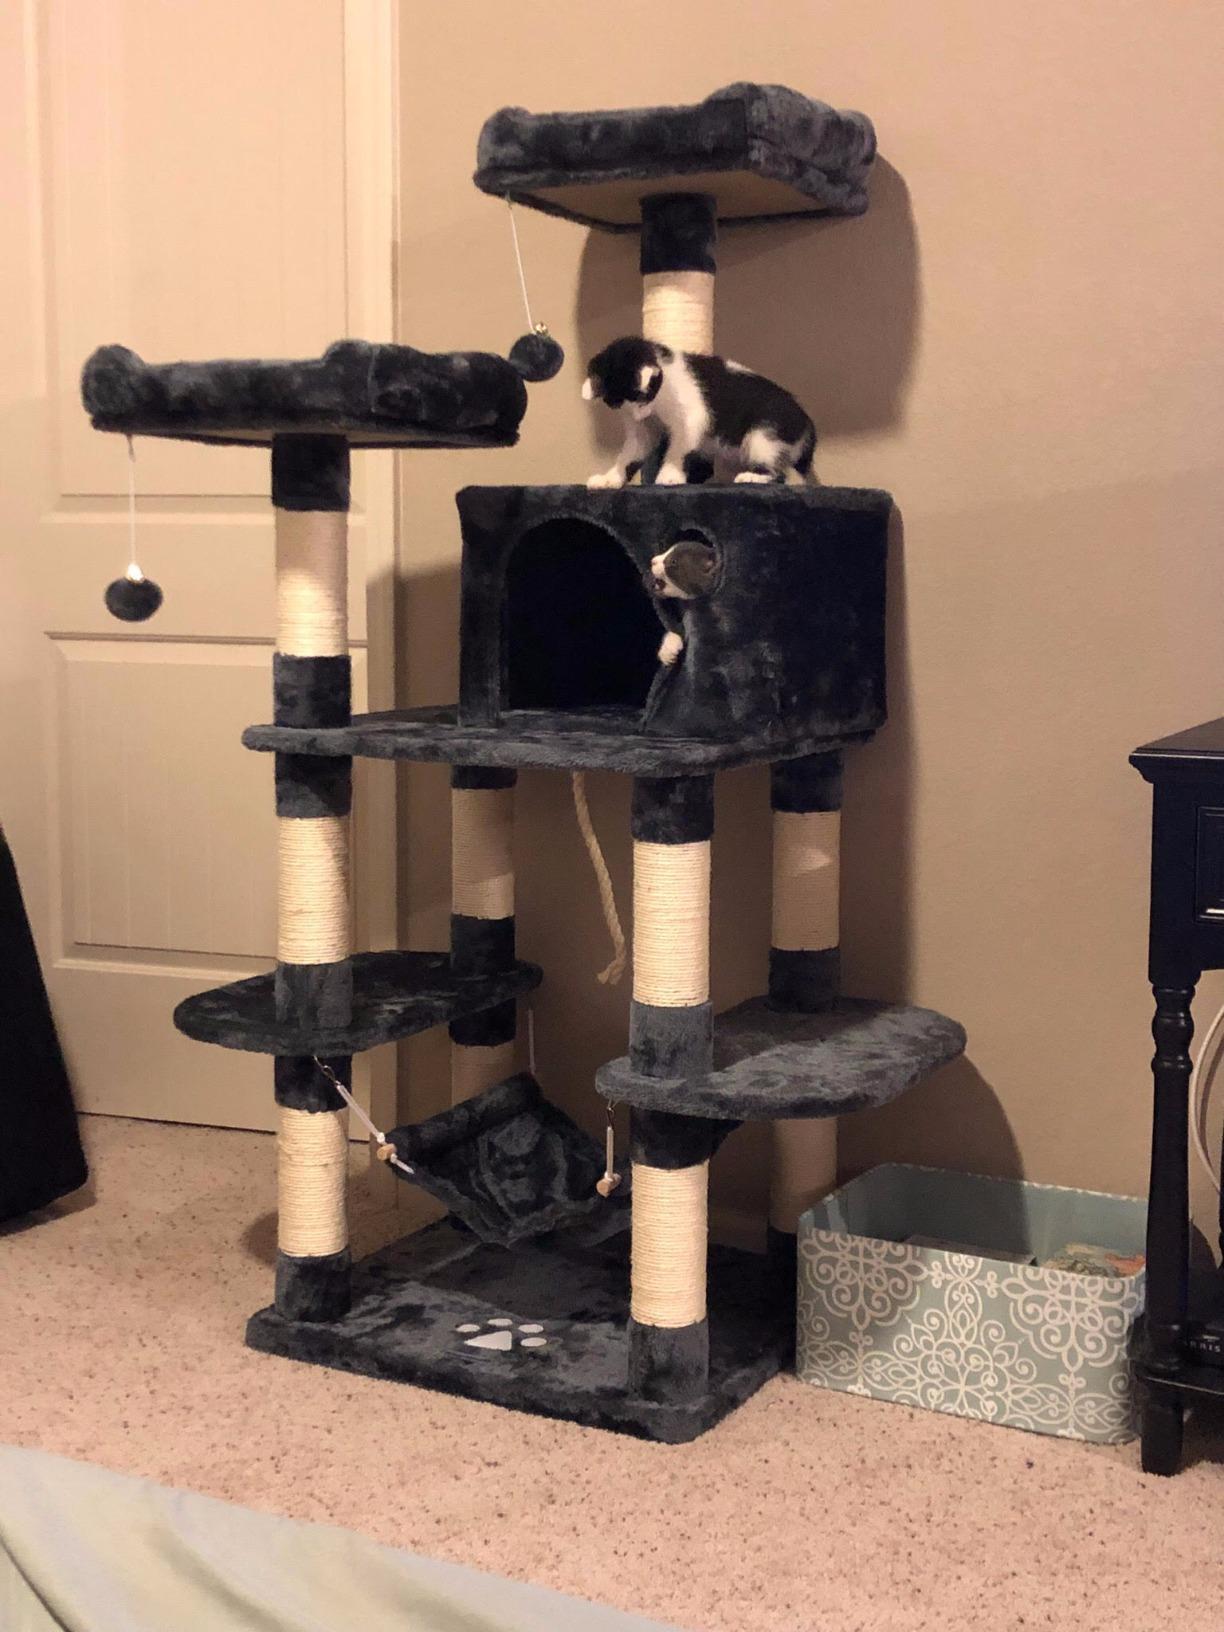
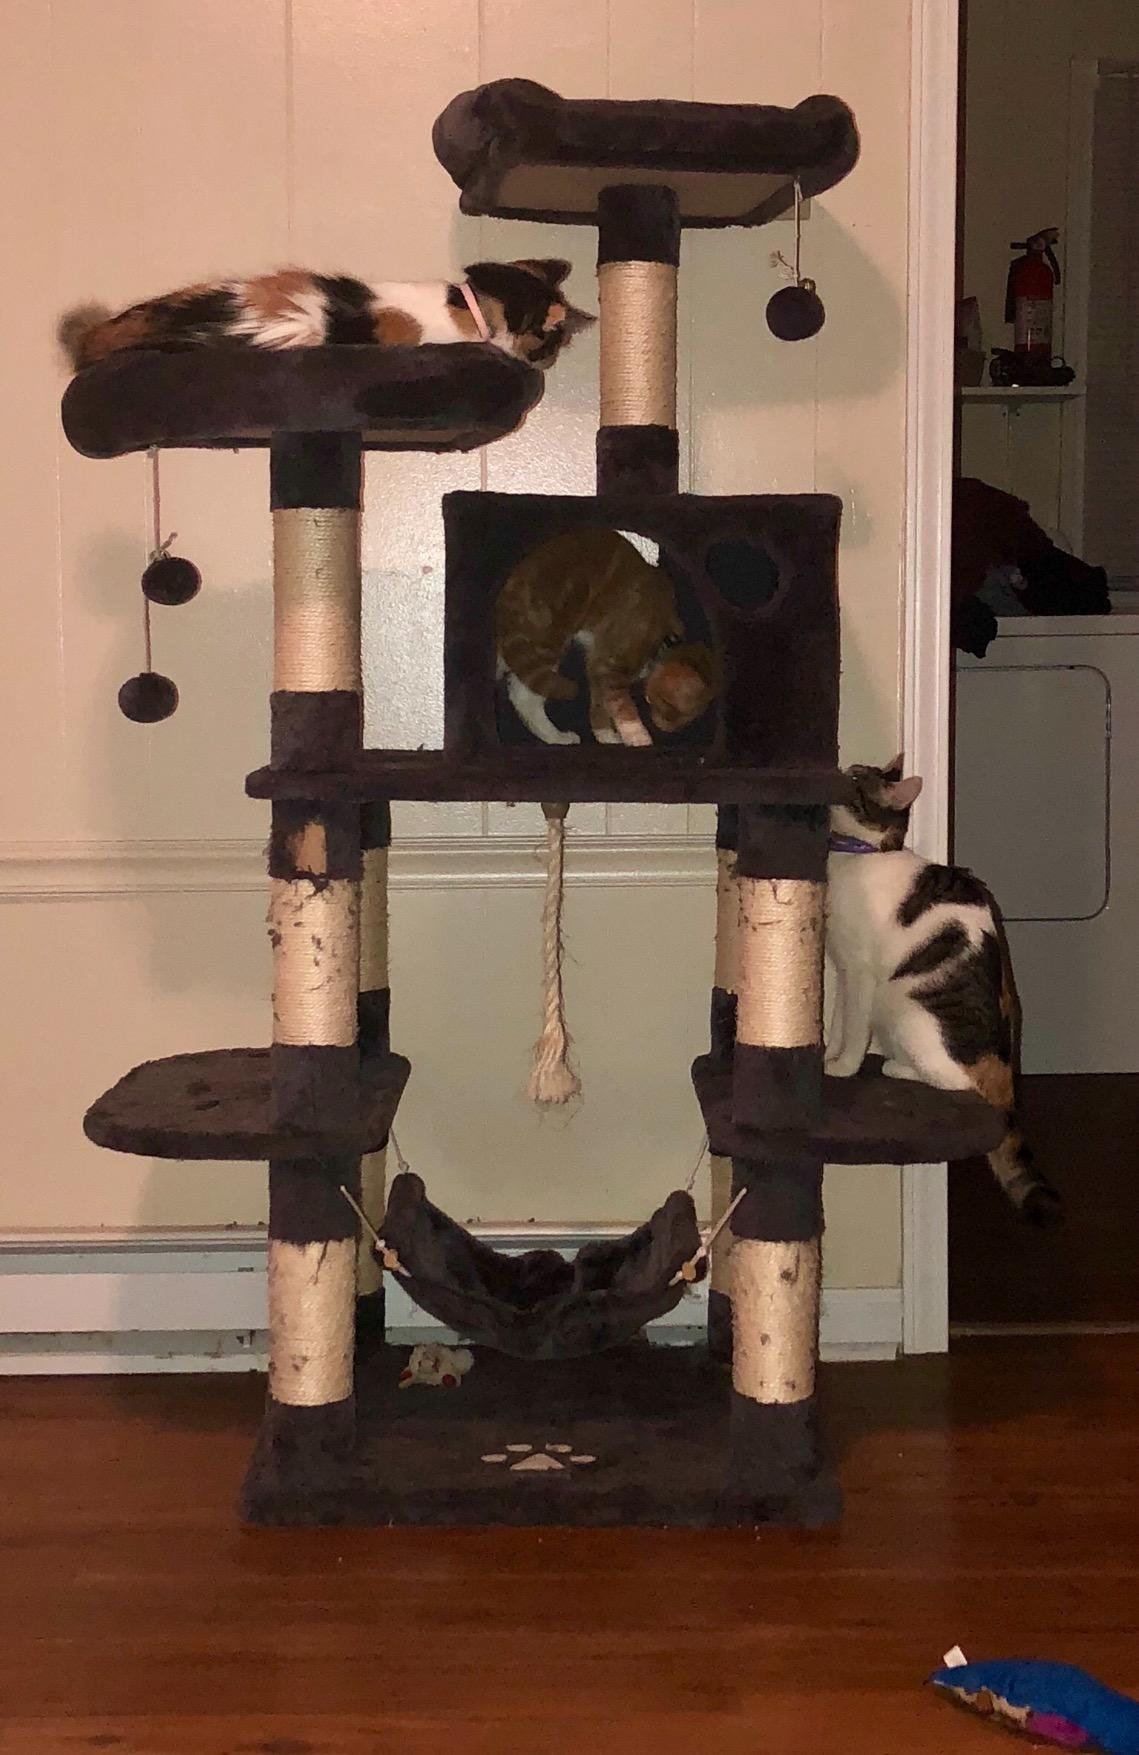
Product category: items_cat tree
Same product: yes